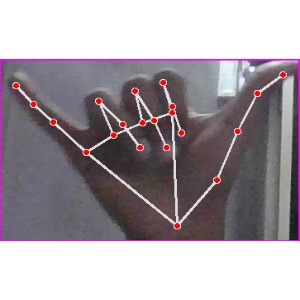
अक्षर: य